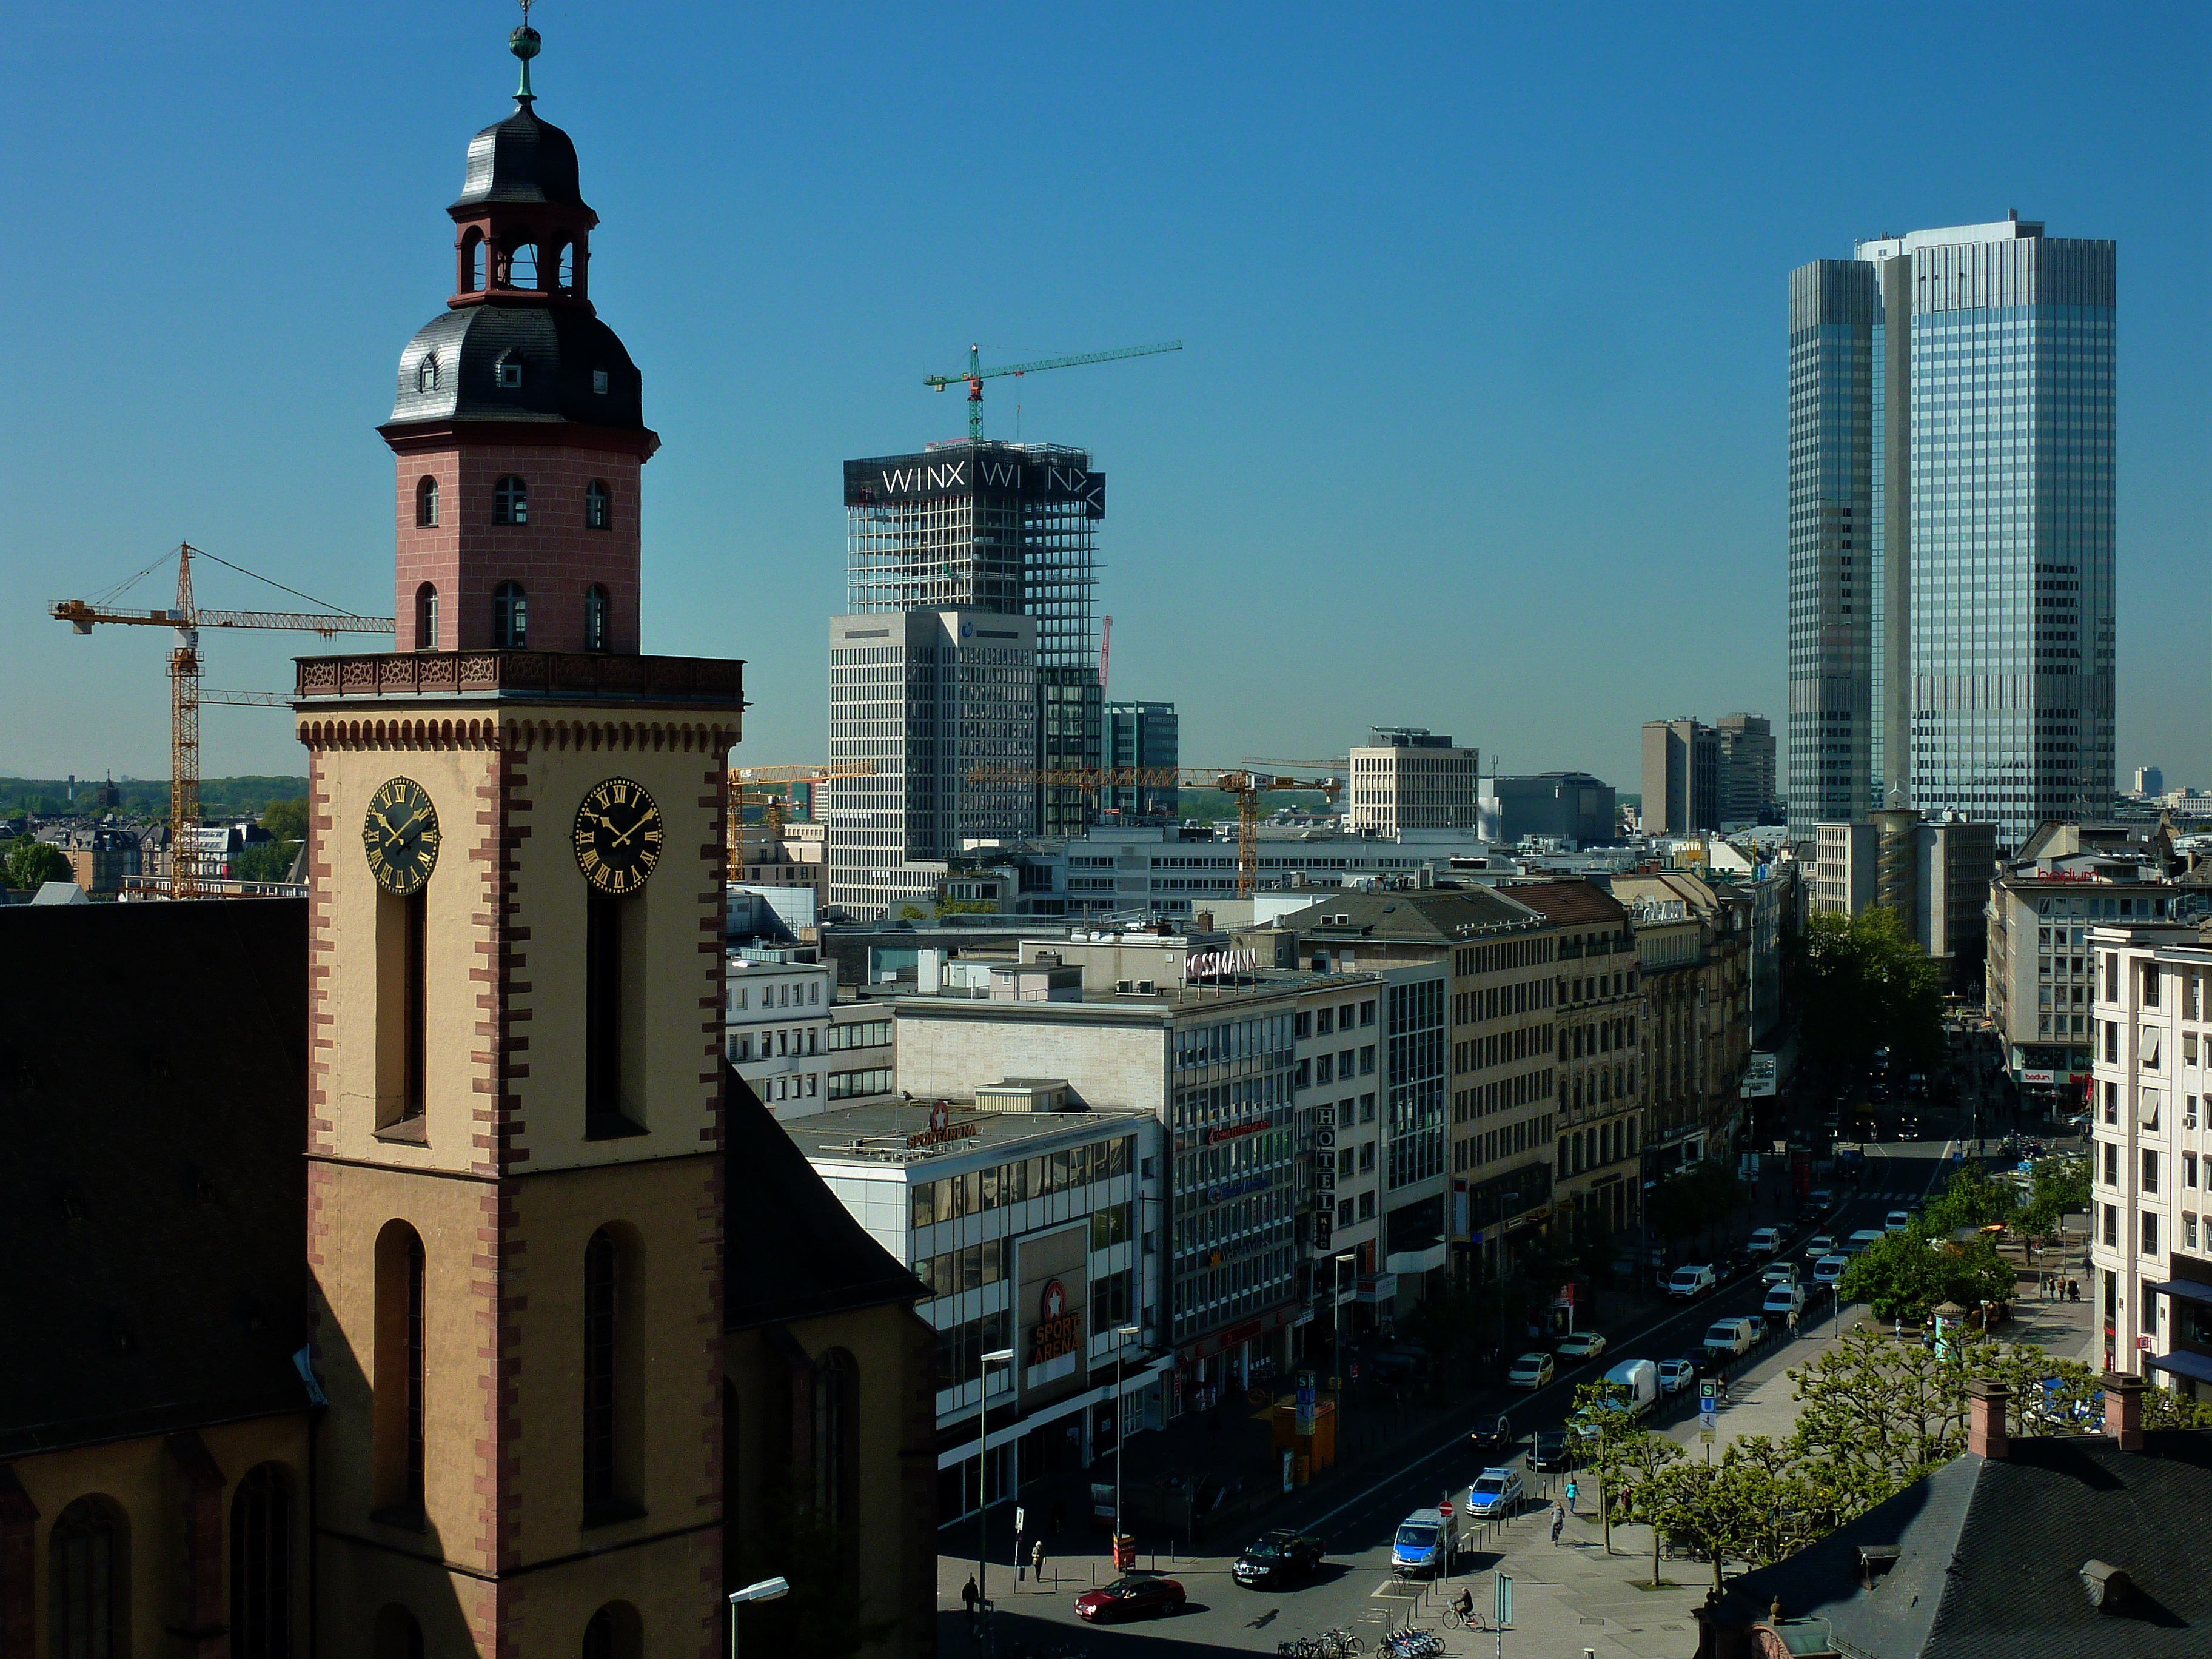
skyline, city, skyscraper, cityscape, downtown, evening, construction, tower, landmark, office building, tower block, skyscrapers, build, cranes, crane, site, frankfurt, metropolis, baukran, construction work, crane boom, crane arm, urban area, city construction site, human settlement, metropolitan area